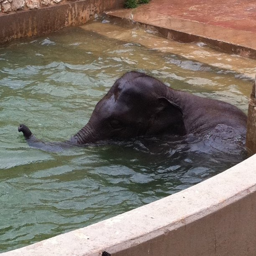
a baby elephant bathing in a small water pool
The elephant is all alone in the water.
A baby elephant taking a bath in a pool
An elephant taking a bath in a large concrete pool
An elephant in water with grey walls around.